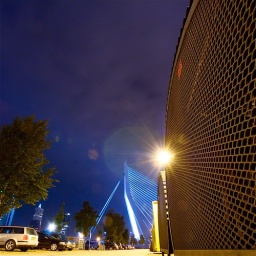
Erasmusbridge and Kop van Zuid buildings seen at night, taken from island(Noordereiland) in the middle of the New Maas river